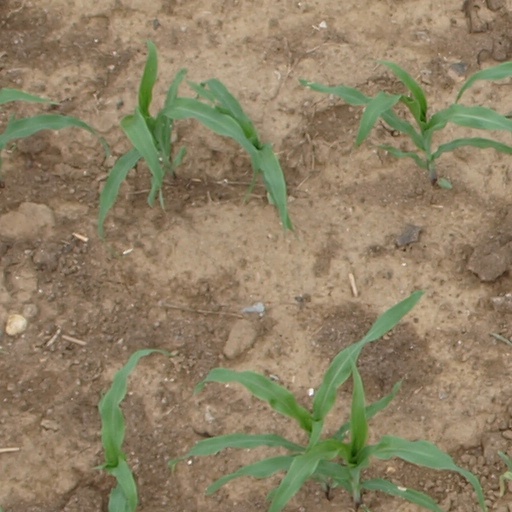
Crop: maize; corn